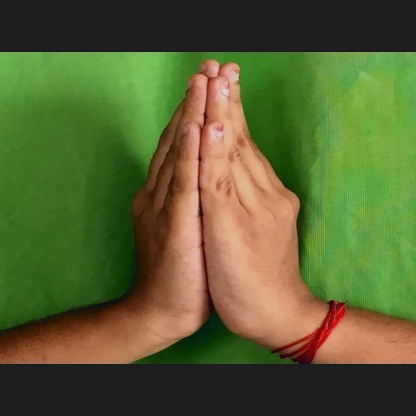
Mudra: Anjali